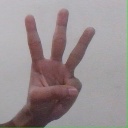
अक्षर: व